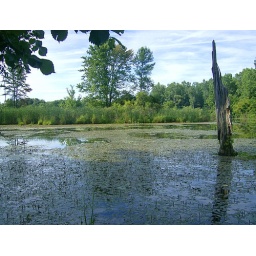
The edges of the lake can get quite green with algae in the heat of the summer.